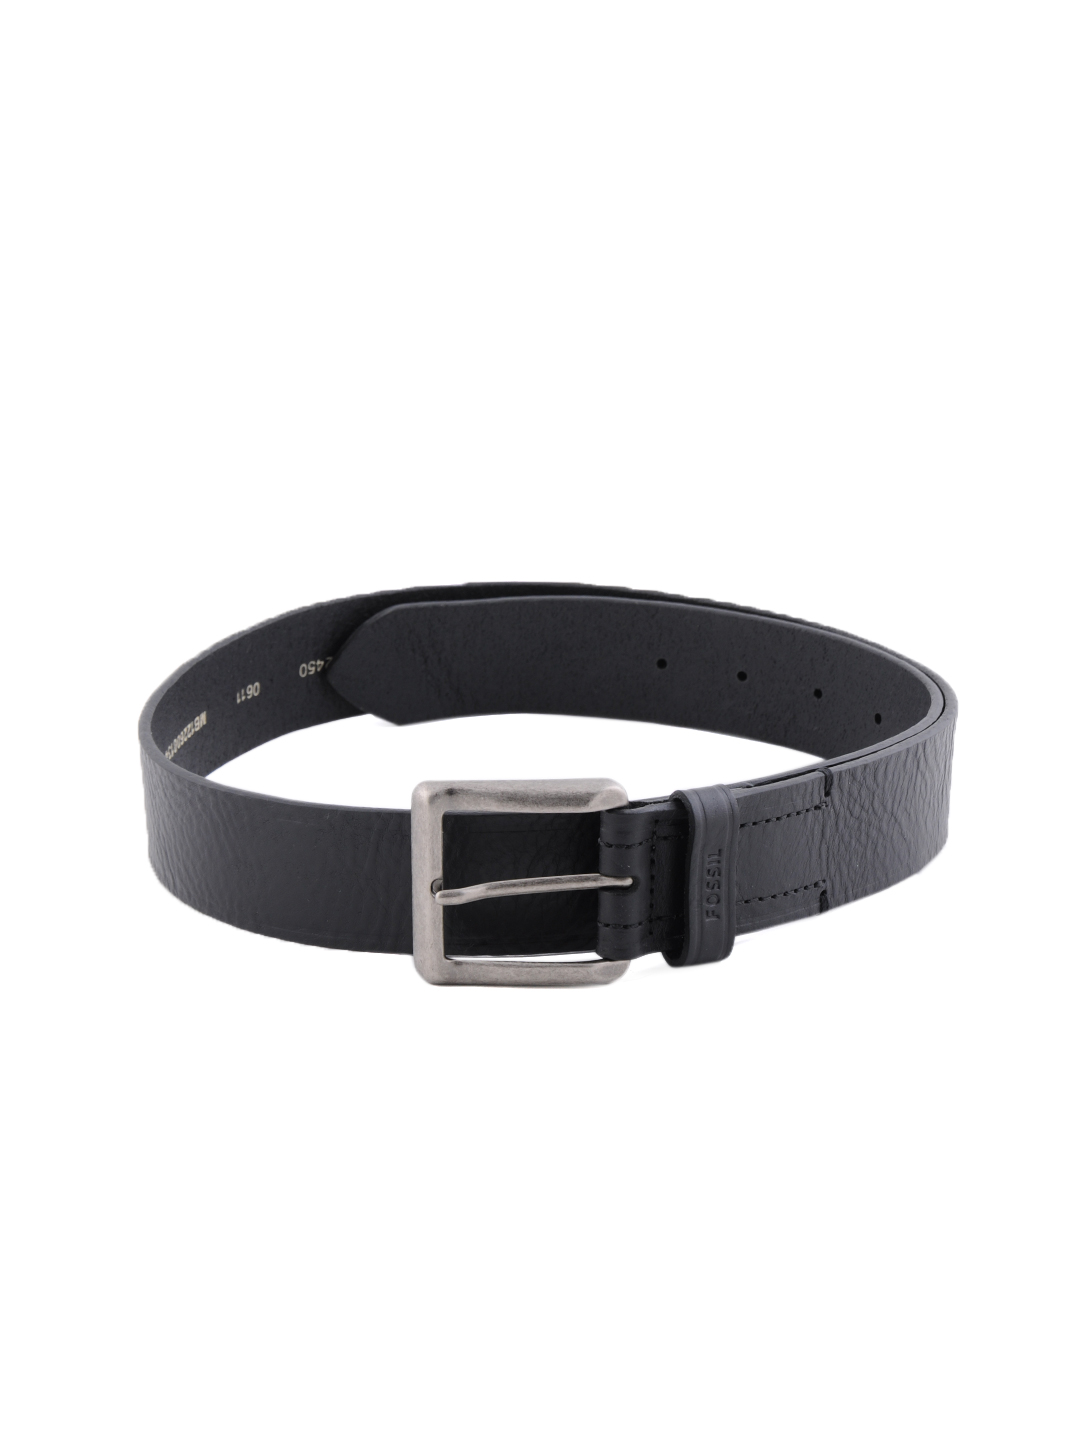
Fossil Men Maxim Black Belt
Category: Accessories / Belts / Belts
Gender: Men
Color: Black
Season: Fall 2011
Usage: Casual